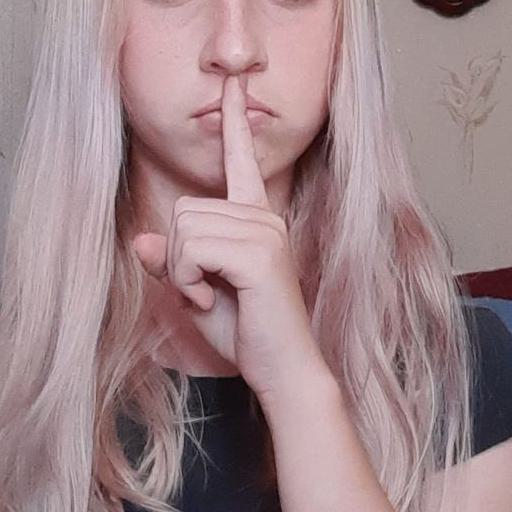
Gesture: mute